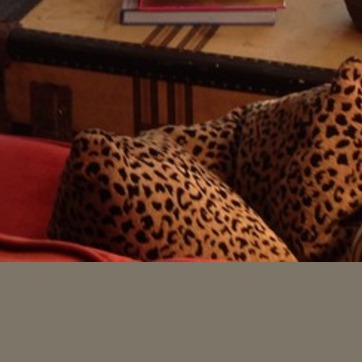
Material: fabric